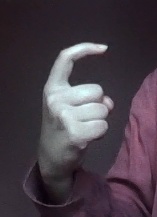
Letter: ra